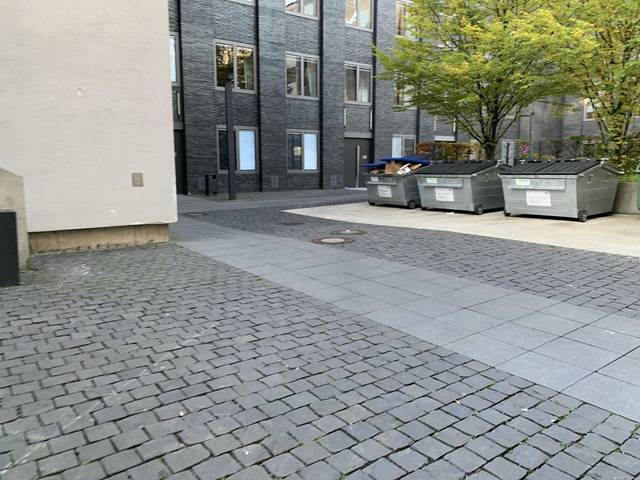
Region: Germany
Coordinates: 48.15, 11.567